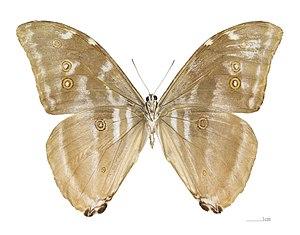
Morpho eugenia est une espèce d'insectes lépidoptères qui appartient à la famille des nymphalidés, sous-famille des Morphinae, à la tribu des Morphini et au genre Morpho.